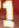
Number: 1